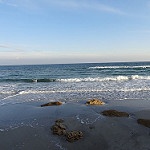
Label: sea